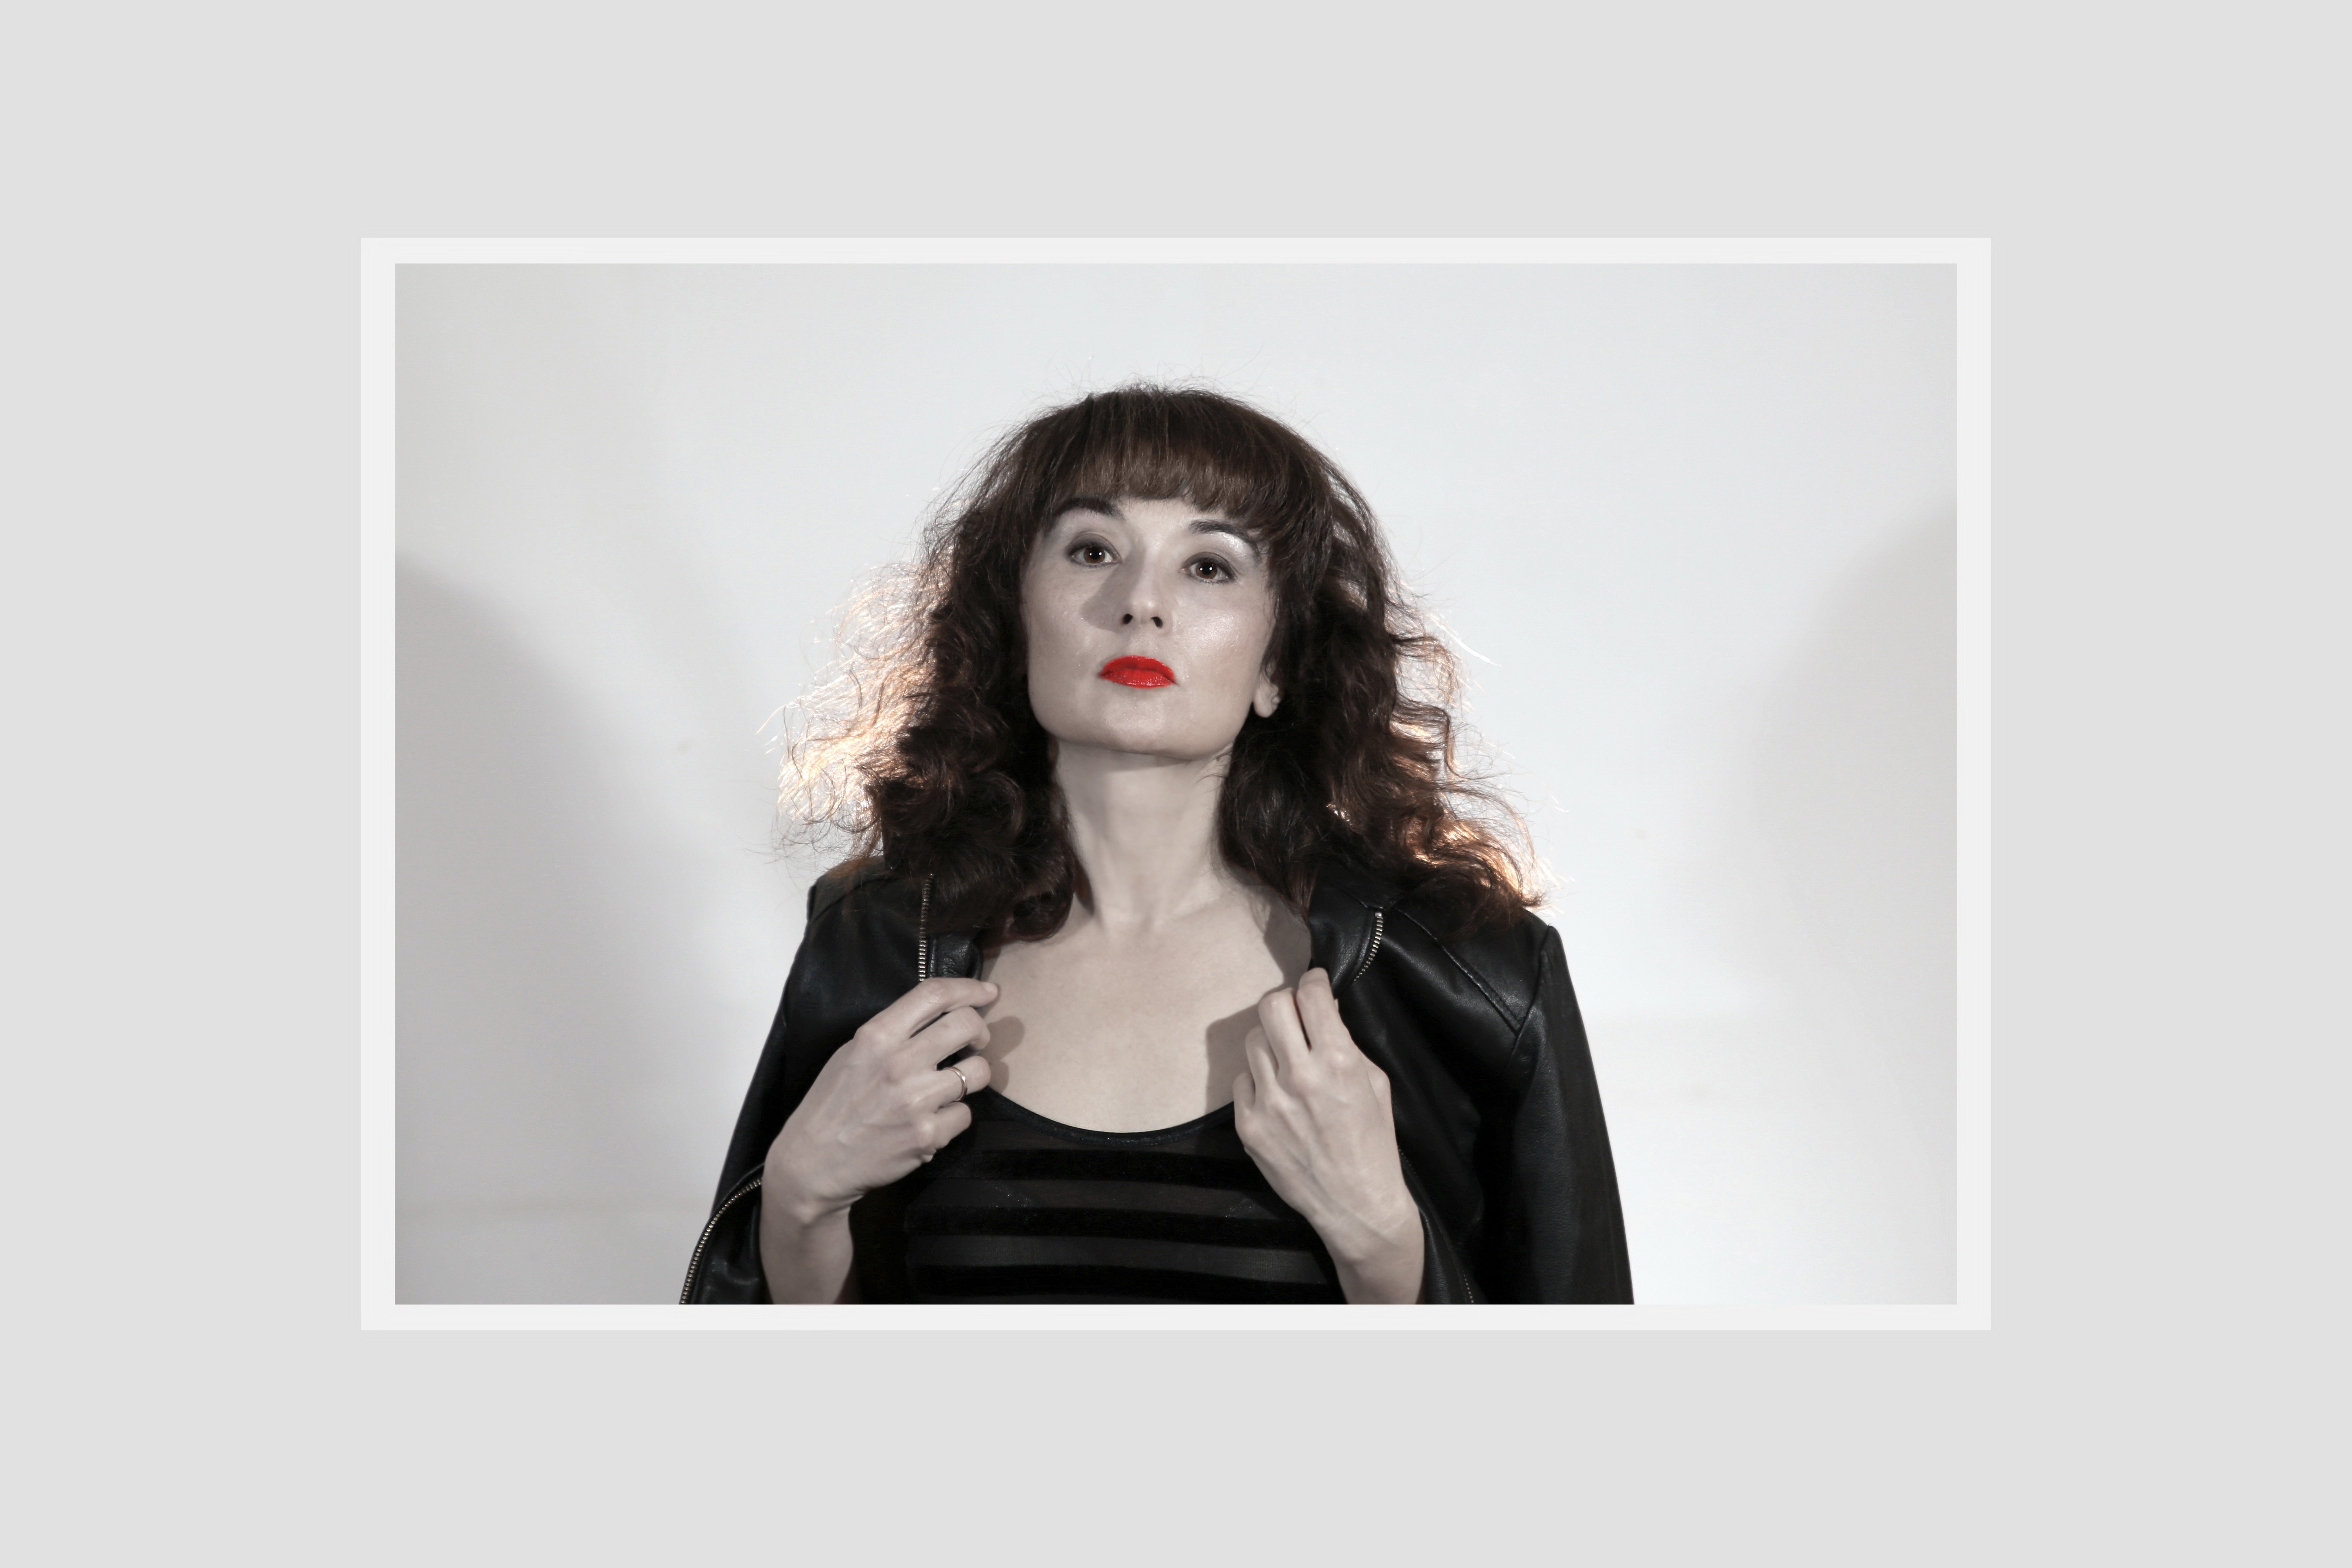
black and white, hair, photography, photo, female, portrait, lady, hairstyle, long hair, brand, face, women, image, photo shoot, monochrome photography, portrait photography